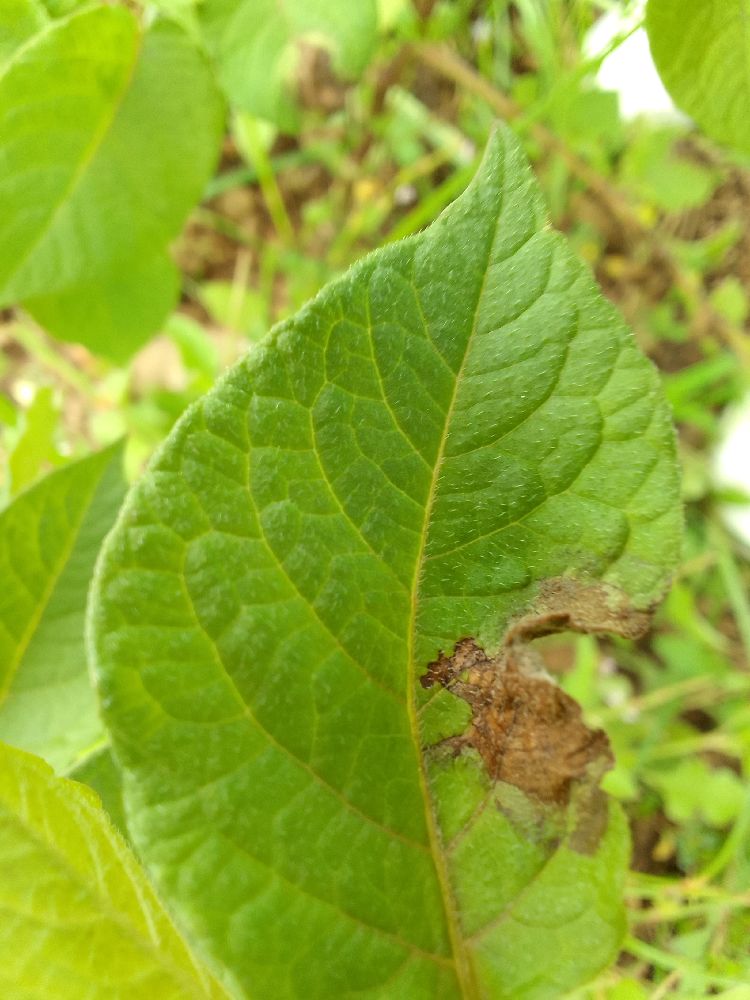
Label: Late blight